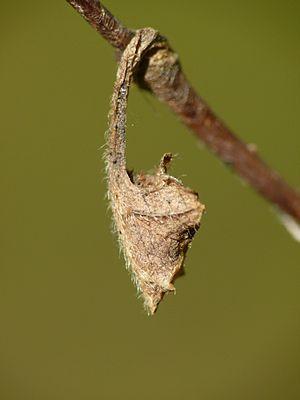
Le Petit sylvain, est une espèce d'insectes lépidoptères de la famille des Nymphalidae, de la sous-famille des Limenitidinae et du genre Limenitis.